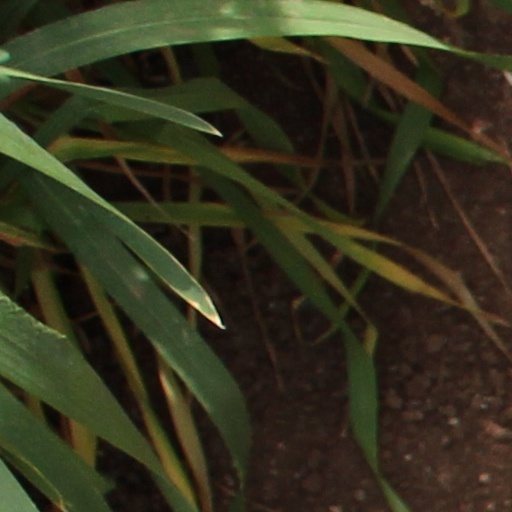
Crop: wheat